Moira Lister

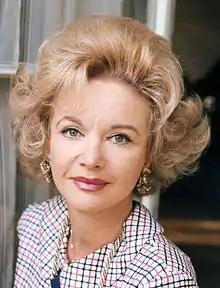
Lister in 1973

Moira Lister Gachassin-Lafite, Viscountess of Orthez (6 August 192327 October 2007) was a South African-British film, stage and television actress and writer.